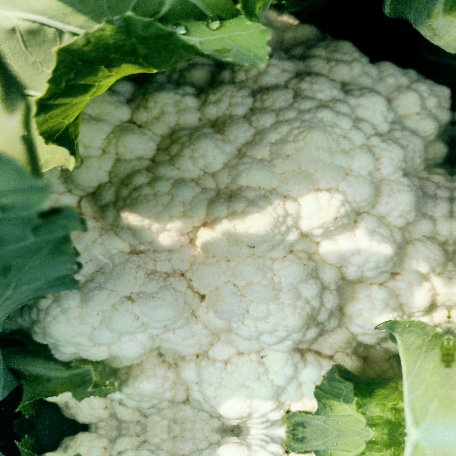
Label: Disease Free